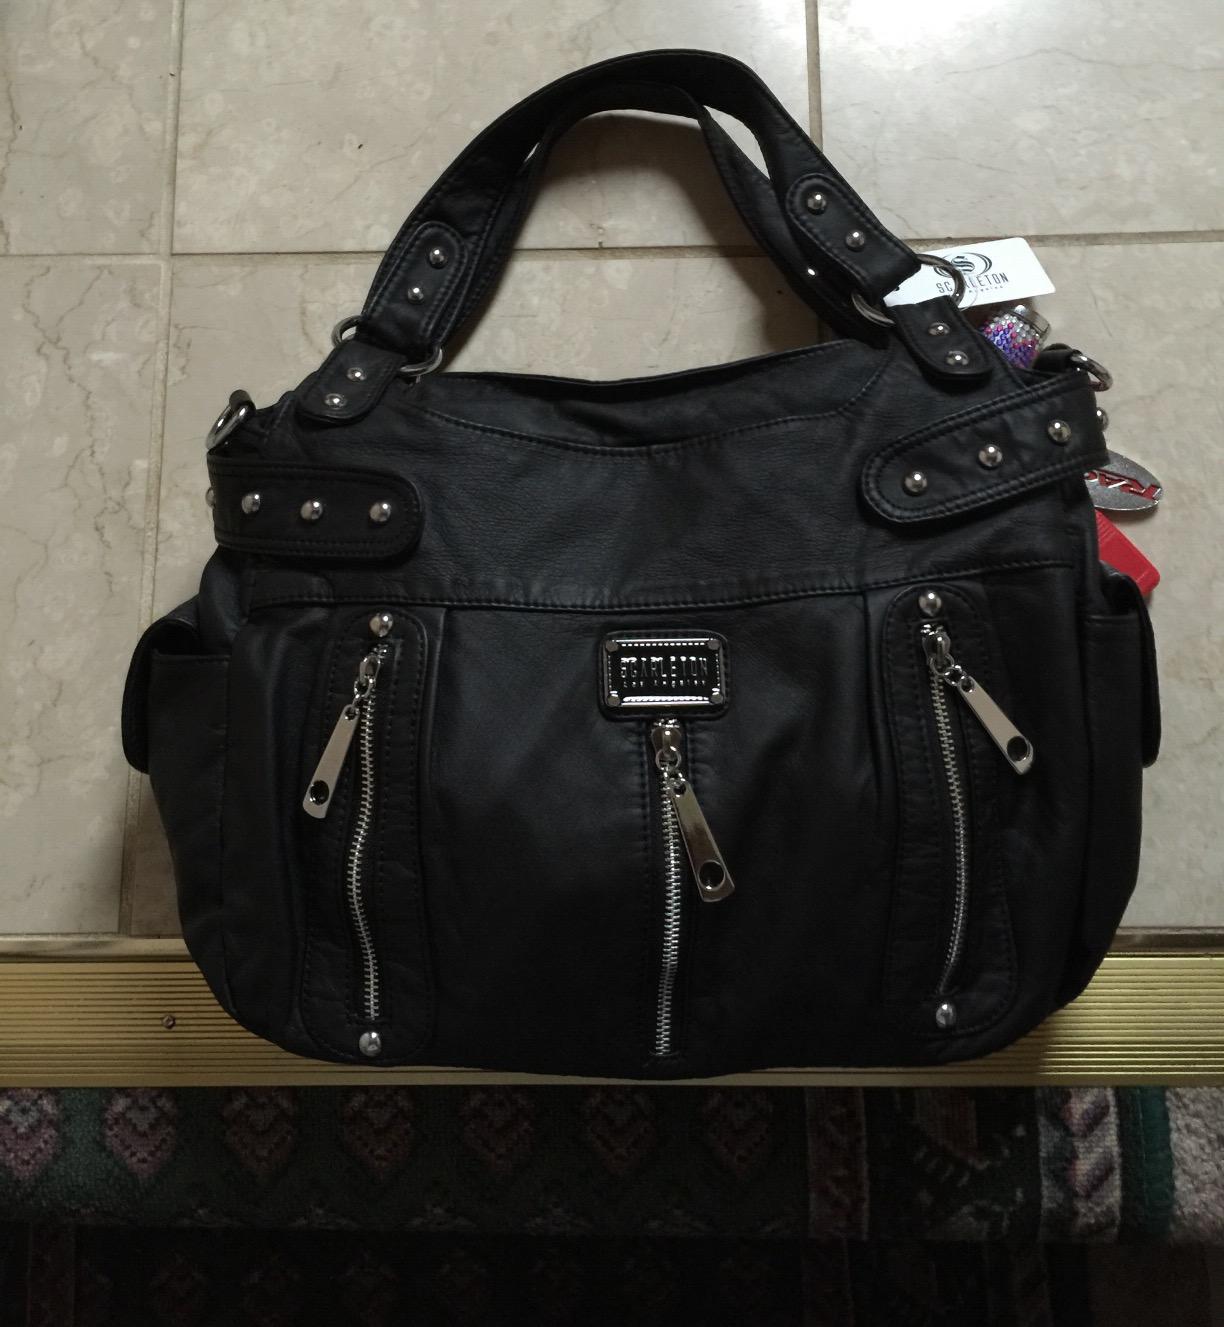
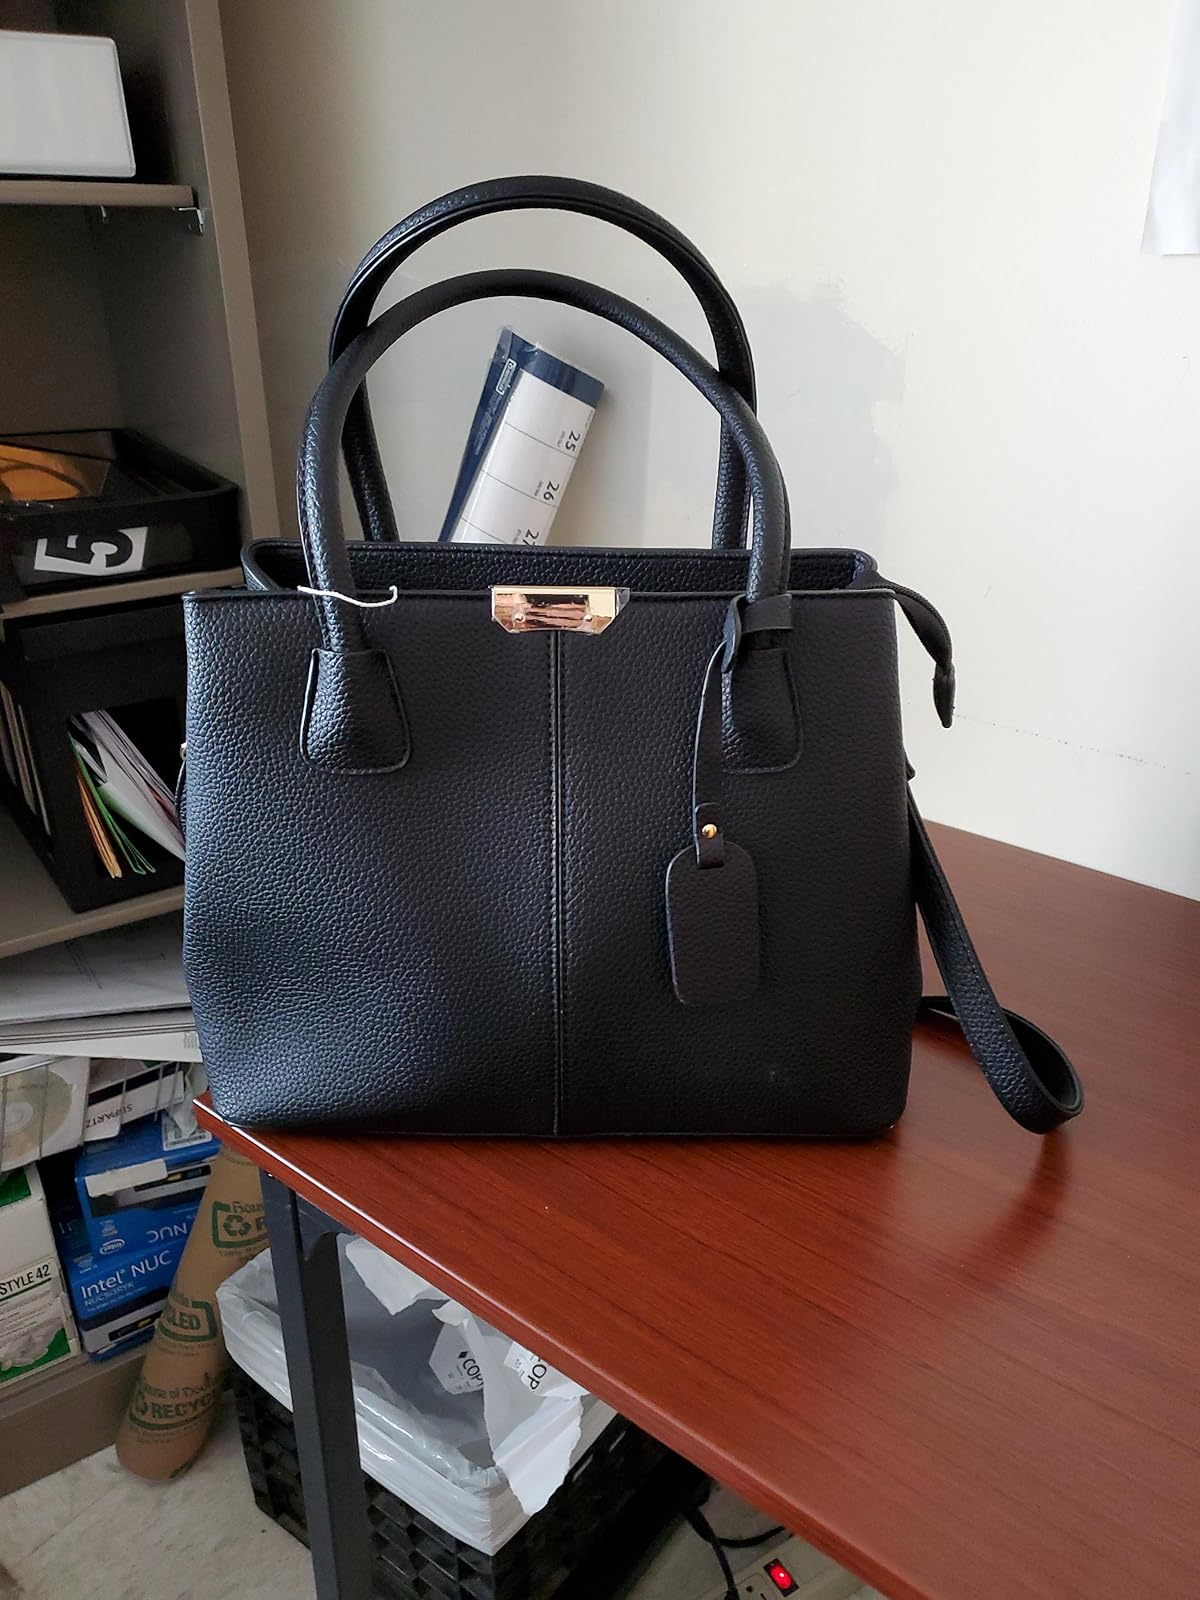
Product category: accessories_handbag
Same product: no